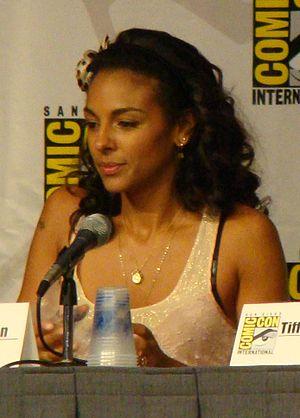
FBI : Duo très spécial ou FBI : Flic et Escroc au Québec est une série télévisée américaine en un pilote de 90 minutes puis 80 épisodes de 42 minutes, créée par Jeff Eastin, diffusée entre le 23 octobre 2009 et le 18 décembre 2014 sur USA Network, et depuis le 30 octobre 2009 sur Bravo!, au Canada.
Marsha Thomason est une actrice anglaise, née le 19 janvier 1976 à Manchester, Angleterre.